Centrolepidaceae

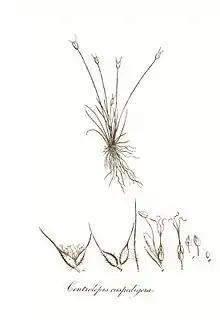
"Centrolepis cuspidigera"

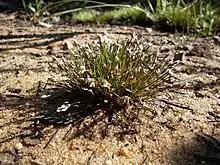
"Centrolepis fascicularis"

Centrolepidaceae was a family of flowering plants now included in Restionaceae following APG IV (2016). The botanical name has been recognized by most taxonomists.